Volunteer Fighting Corps

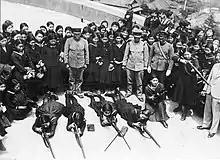
Female students receive training in firearm handling

were armed civil defense units planned in 1945 in the Empire of Japan as a last desperate measure to defend the Japanese home islands against the projected Allied invasion during Operation Downfall ("Ketsugo Sakusen") in the final stages of World War II.